Huachuanqian

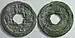
A Shaosheng Yuanbao cash coin with a "turtle shell hole".

Cash coins with "turtle shell holes" are similar to Huachuanqian, but rather than having eight-sided holes, these "turtle shell holes" are six-sided. Like Huachuanqian, the Guijiachuan have been subject to numismatic study and are often grouped together with the Huachuanqian when discussing their origins, circulation, and possible hidden meanings.